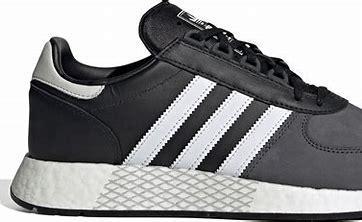
Brand: Adidas
Model: Marathon Tech